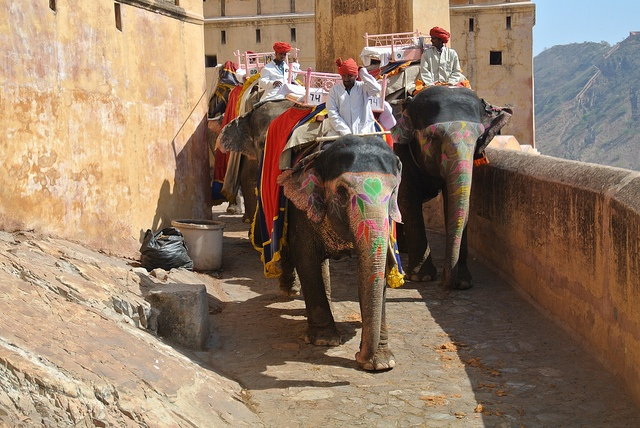
a number of people riding elephants near one another
a couple of indian men riding down a road on elephants
Men wearing turbans and riding on large painted elephants.
A crowd of individuals are gathering up and doing something.

Elephants being ridden down a narrow street of a mountain side town.